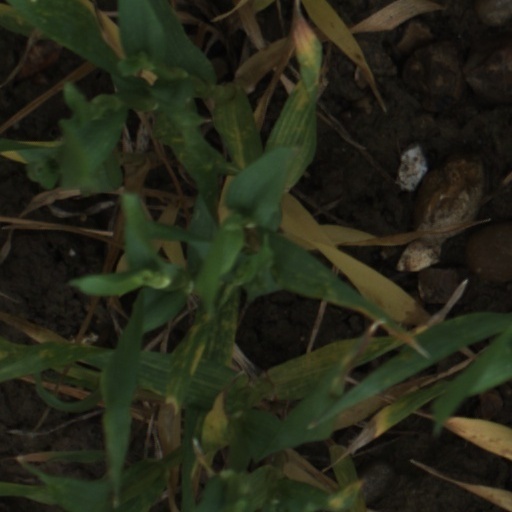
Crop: wheat